Clarice Cliff

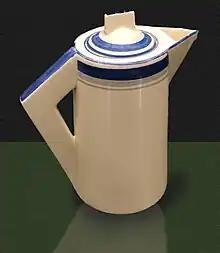
Coffee pot designed by Clarice Cliff, part of the 'Conical' series, with the rare 'Blue and White' pattern, circa 1929.

Clarice Cliff's fame and success in the 1930s are hard to fully appreciate now, but at that time there was no such thing as 'career women'. The publicity she received in the national press was unprecedented. Research by a PhD student into the contemporary press between 1928 and 1936 found "360 articles about Cliff and her work were published in the trade press, women's magazines, national and local newspapers." This was put into context when he pointed out that in the same period, Susie Cooper, another Staffordshire ceramicist and designer, had "fewer than 20 reviews, all bar one in the trade press".